Sport in Mexico

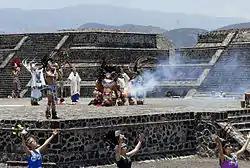
The Pan American Games torch being lit in Teotihuacan

Mexico City hosted the 1968 Summer Olympics, the first time that the event was held in Latin America. Since then, the only edition of the Olympic Games held in the region was in 2016, in Rio de Janeiro, Brazil.